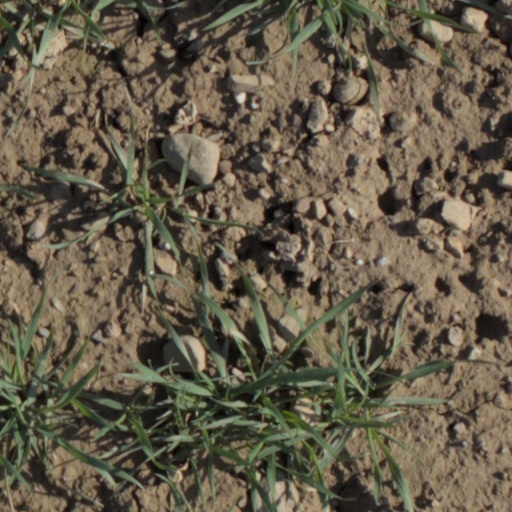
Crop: wheat